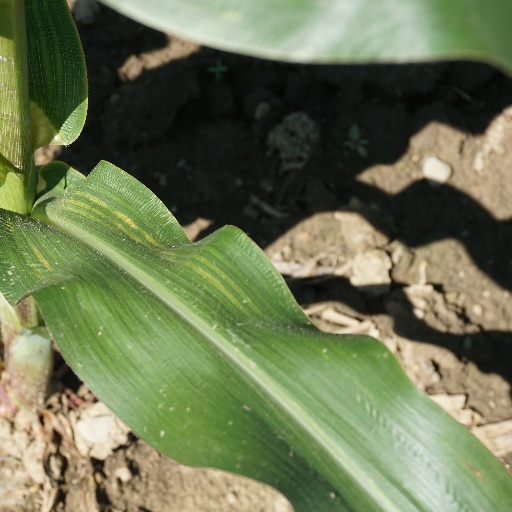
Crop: maize; corn